Bad Meets Evil

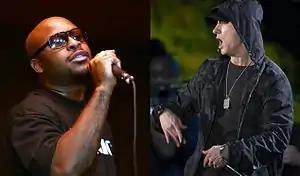
Royce da 5′9″ and Eminem

Bad Meets Evil is an American hip hop super duo composed of Detroit-based rappers Royce da 5′9″ ("bad") and Eminem ("evil"). Formed in 1997, the duo's name comes from the namesake song from Eminem's "The Slim Shady LP" (1999), which featured Royce da 5'9". They debuted the same year with the release of the double single, "Nuttin' to Do" and "Scary Movies", the latter of which was part of the soundtrack to the 2000 horror comedy parody film "Scary Movie". A decade later, the duo reunited to release an extended play (EP) to critical and commercial success.